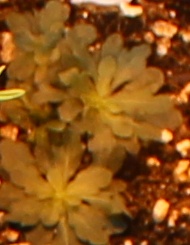
Label: Horseweed